Cuisine of Sardinia

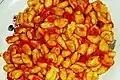

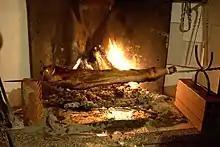
Porcetto

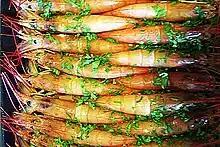
"Carabineros" prawns with Vernaccia.

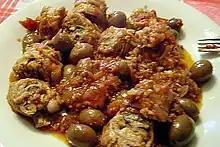
Stewed "Cordula" with olives

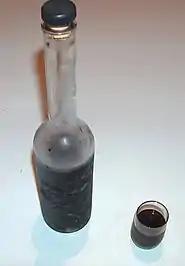
Homemade Sardinian mirto

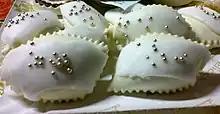
"Copuletas", typical dessert from Ozieri

Mirto is a popular liqueur in the Mediterranean islands of Sardinia, Corsica and Capraia. It is obtained from the myrtle plant through the alcoholic maceration of the berries or a compound of berries and leaves. Myrtle grows freely in Sardinia, where the liqueur was consumed as part of a local niche market, in two varieties: the one with black berries and the other one with the white ones; legend has it that, long ago, Sardinian bandits introduced this particular usage of the plant to the nearby island of Corsica, where the liqueur has also been considered a traditional drink since then.